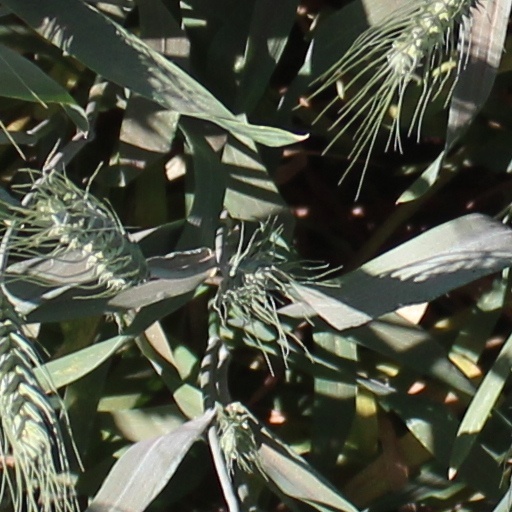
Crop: wheat